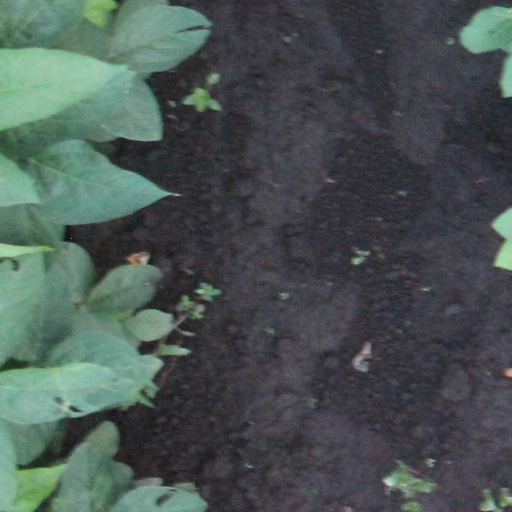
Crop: soybean